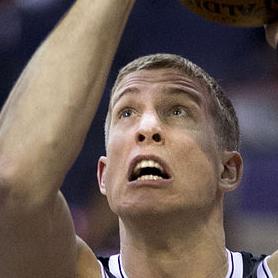
Age: 23